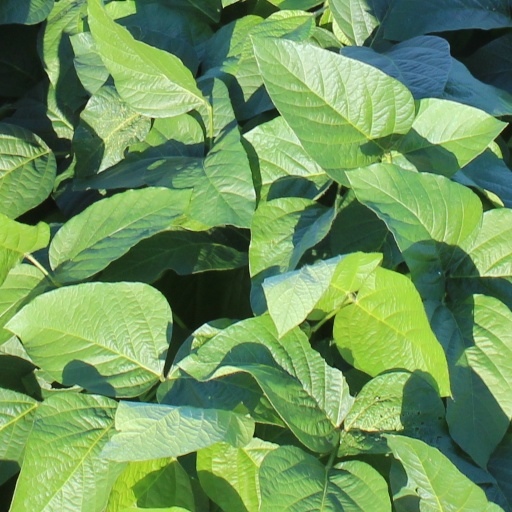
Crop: soybean